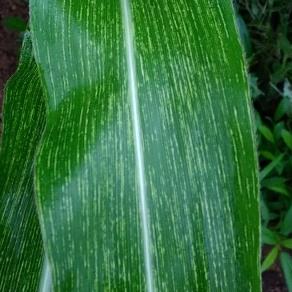
Crop: Maize
Condition: stripe-d